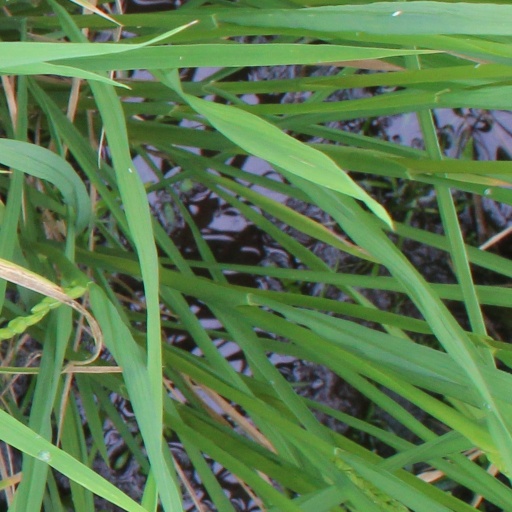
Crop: rice